Answer in natural language. Is Doorway (marked A) behind gray rectangle sofa (marked B)? Choose between the following options: yes or no
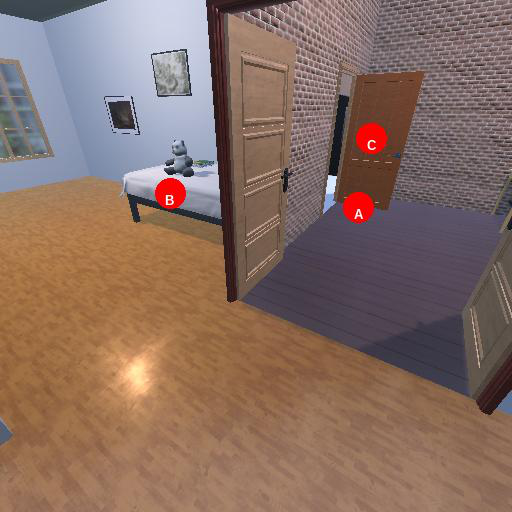
<answer>no</answer>